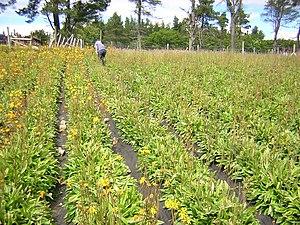
L’Arnica des montagnes ou Arnica montana est une espèce de plantes herbacées vivace rhizomateuse du genre Arnica et de la famille des Asteraceae. Cette plante européenne principalement montagnarde est typique des sols acides et pauvres en éléments nutritifs. Ses populations, fortement malmenées par l'agriculture intensive, deviennent de plus en plus rares. Cette situation lui vaut d'ailleurs d'être nommée dans de nombreux textes de loi la protégeant et particulièrement dans la Directive habitats européenne.